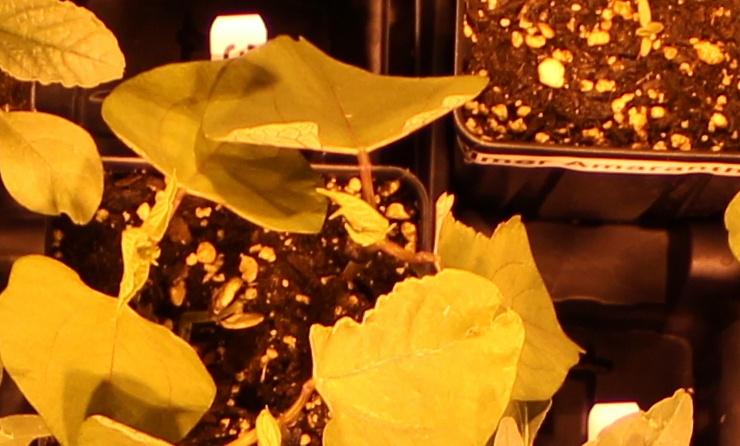
Label: Blackbean